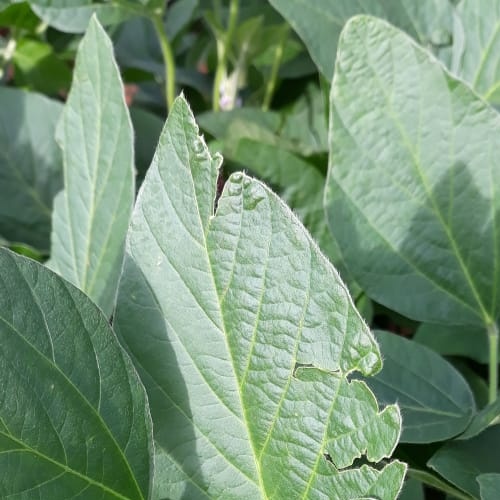
Label: Caterpillar